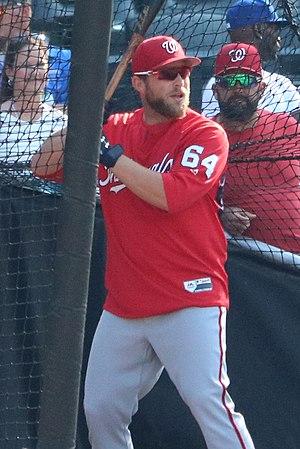
Spencer John Kieboom est un receveur des Nationals de Washington de la Ligue majeure de baseball.